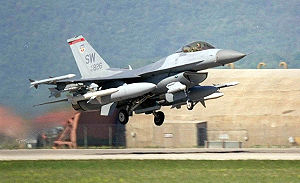
Kosovokrigen / NATO's intervention
F16C letter fra Aviano basen i Italien, Et af 170 NATO-fly der blev indsat i konflikten.
Kosovokrigen, også kaldet Kosovokonflikten, var en krig, som blussede op mellem 22. april 1996 og 10. juni 1999 i Kosovo samt dele af det daværende Jugoslavien og var en del af de krige, der prægede Jugoslaviens opløsning.